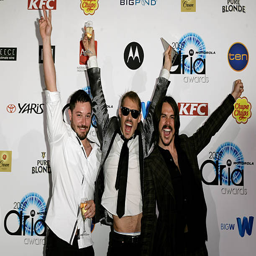
members of hard rock artist , artists pose with their awards at awards .